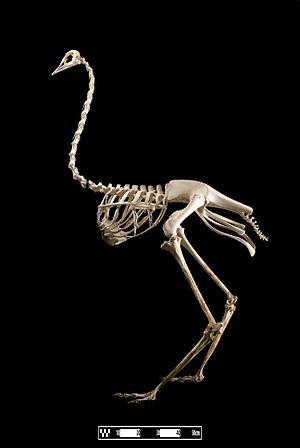
Les autruches, qui forment le genre Struthio, sont des oiseaux de la famille des Struthionidae. Le mot dérive de l'italien ostruce, lui-même issu du latin avis struthio, d'après le grec ancien στρουθίων.